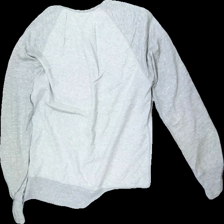
View: back
Type: Sweater
Category: Men
Brand: J-Crew
Colors: Grey
Material: 100% cotton
Cut: Regular
Size: M
Season: All
Stains: Minor
Holes: Minor
Damage: stain
Damage location: bottom left
Damage 2: hole
Damage 2 location: middle left
Price range: <50
Recommended usage: Recycle
Description: grey top